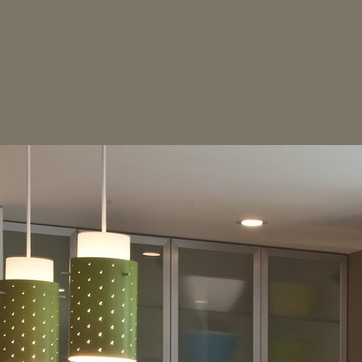
Material: painted